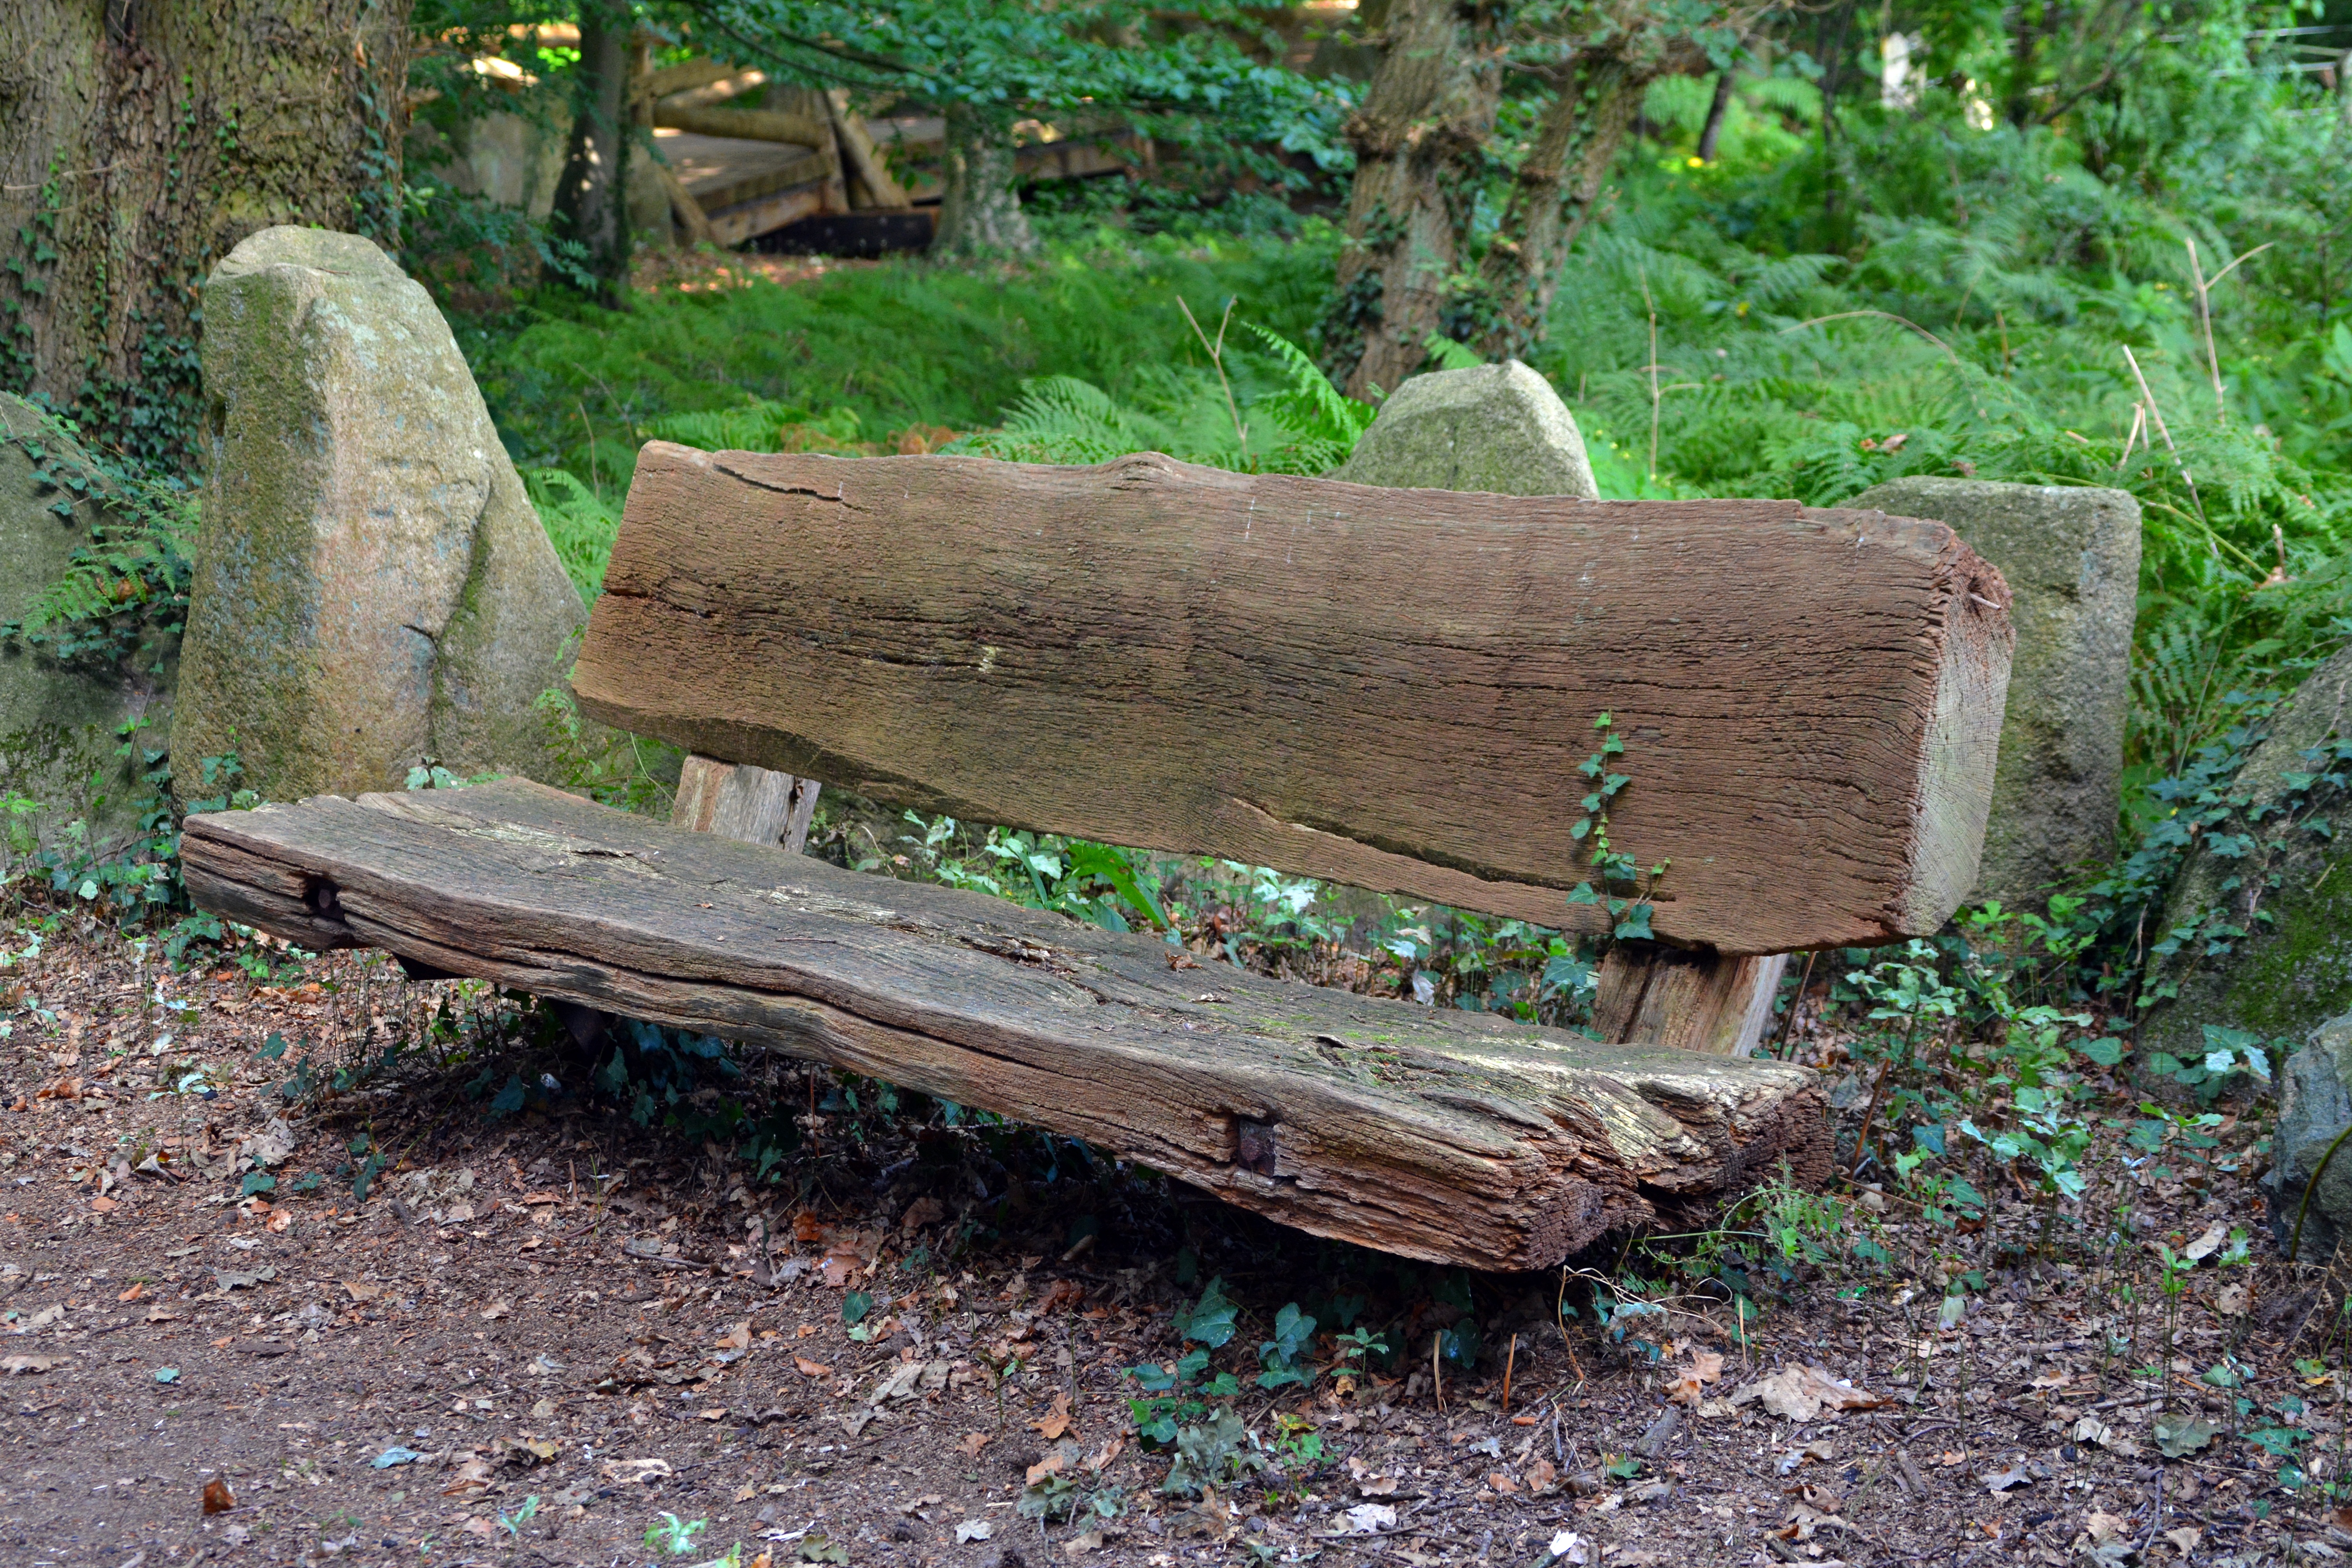
tree, wood, seat, trunk, old, vehicle, rest, park bench, sit, bank, out, woodland, wanderer, recovery, click, recover, woody plant